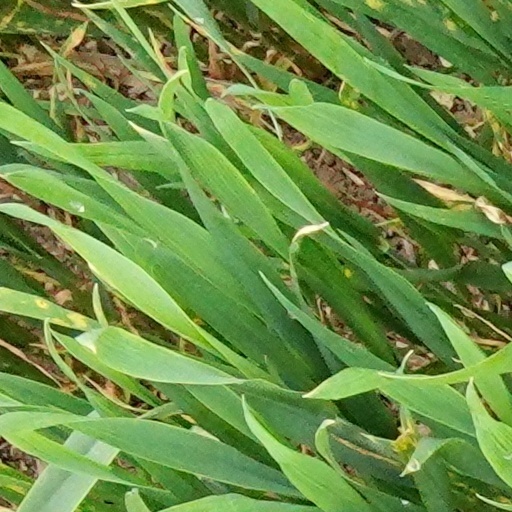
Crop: wheat